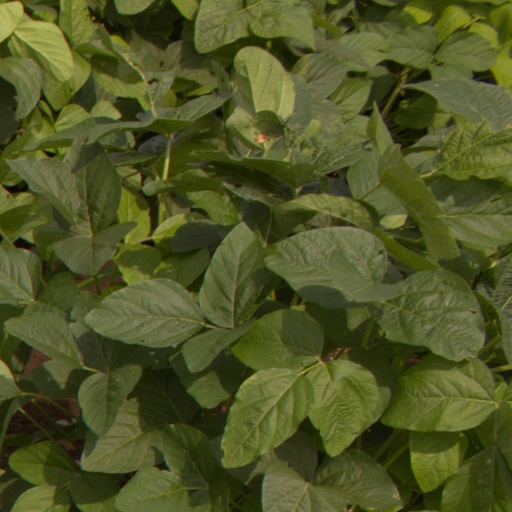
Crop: soybean